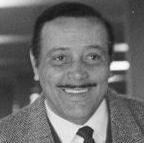
Age: 51